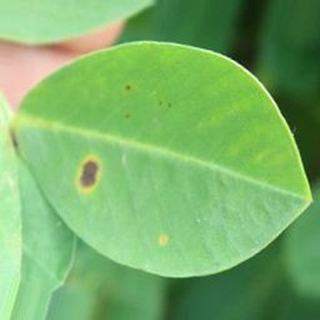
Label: groundnut_early_leaf_spot